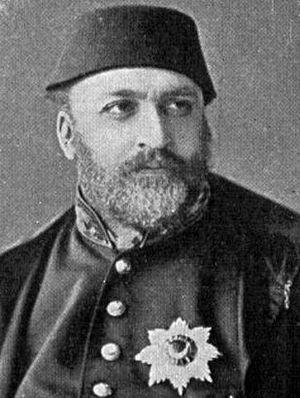
L'Exposition universelle de 1867, également appelée Exposition universelle d'art et d'industrie, est chronologiquement la septième Exposition universelle et la deuxième se déroulant à Paris après celle de 1855. Elle s'est tenue du 1ᵉʳ avril au 3 novembre 1867 sur le Champ-de-Mars, à Paris. 41 pays étaient représentés. Les thèmes retenus sont l'Industrie et l'Agriculture ; les Beaux-arts viendront s'y ajouter.